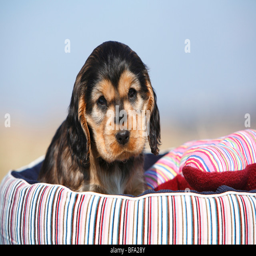
cocker spaniel , puppy sitting in a basket